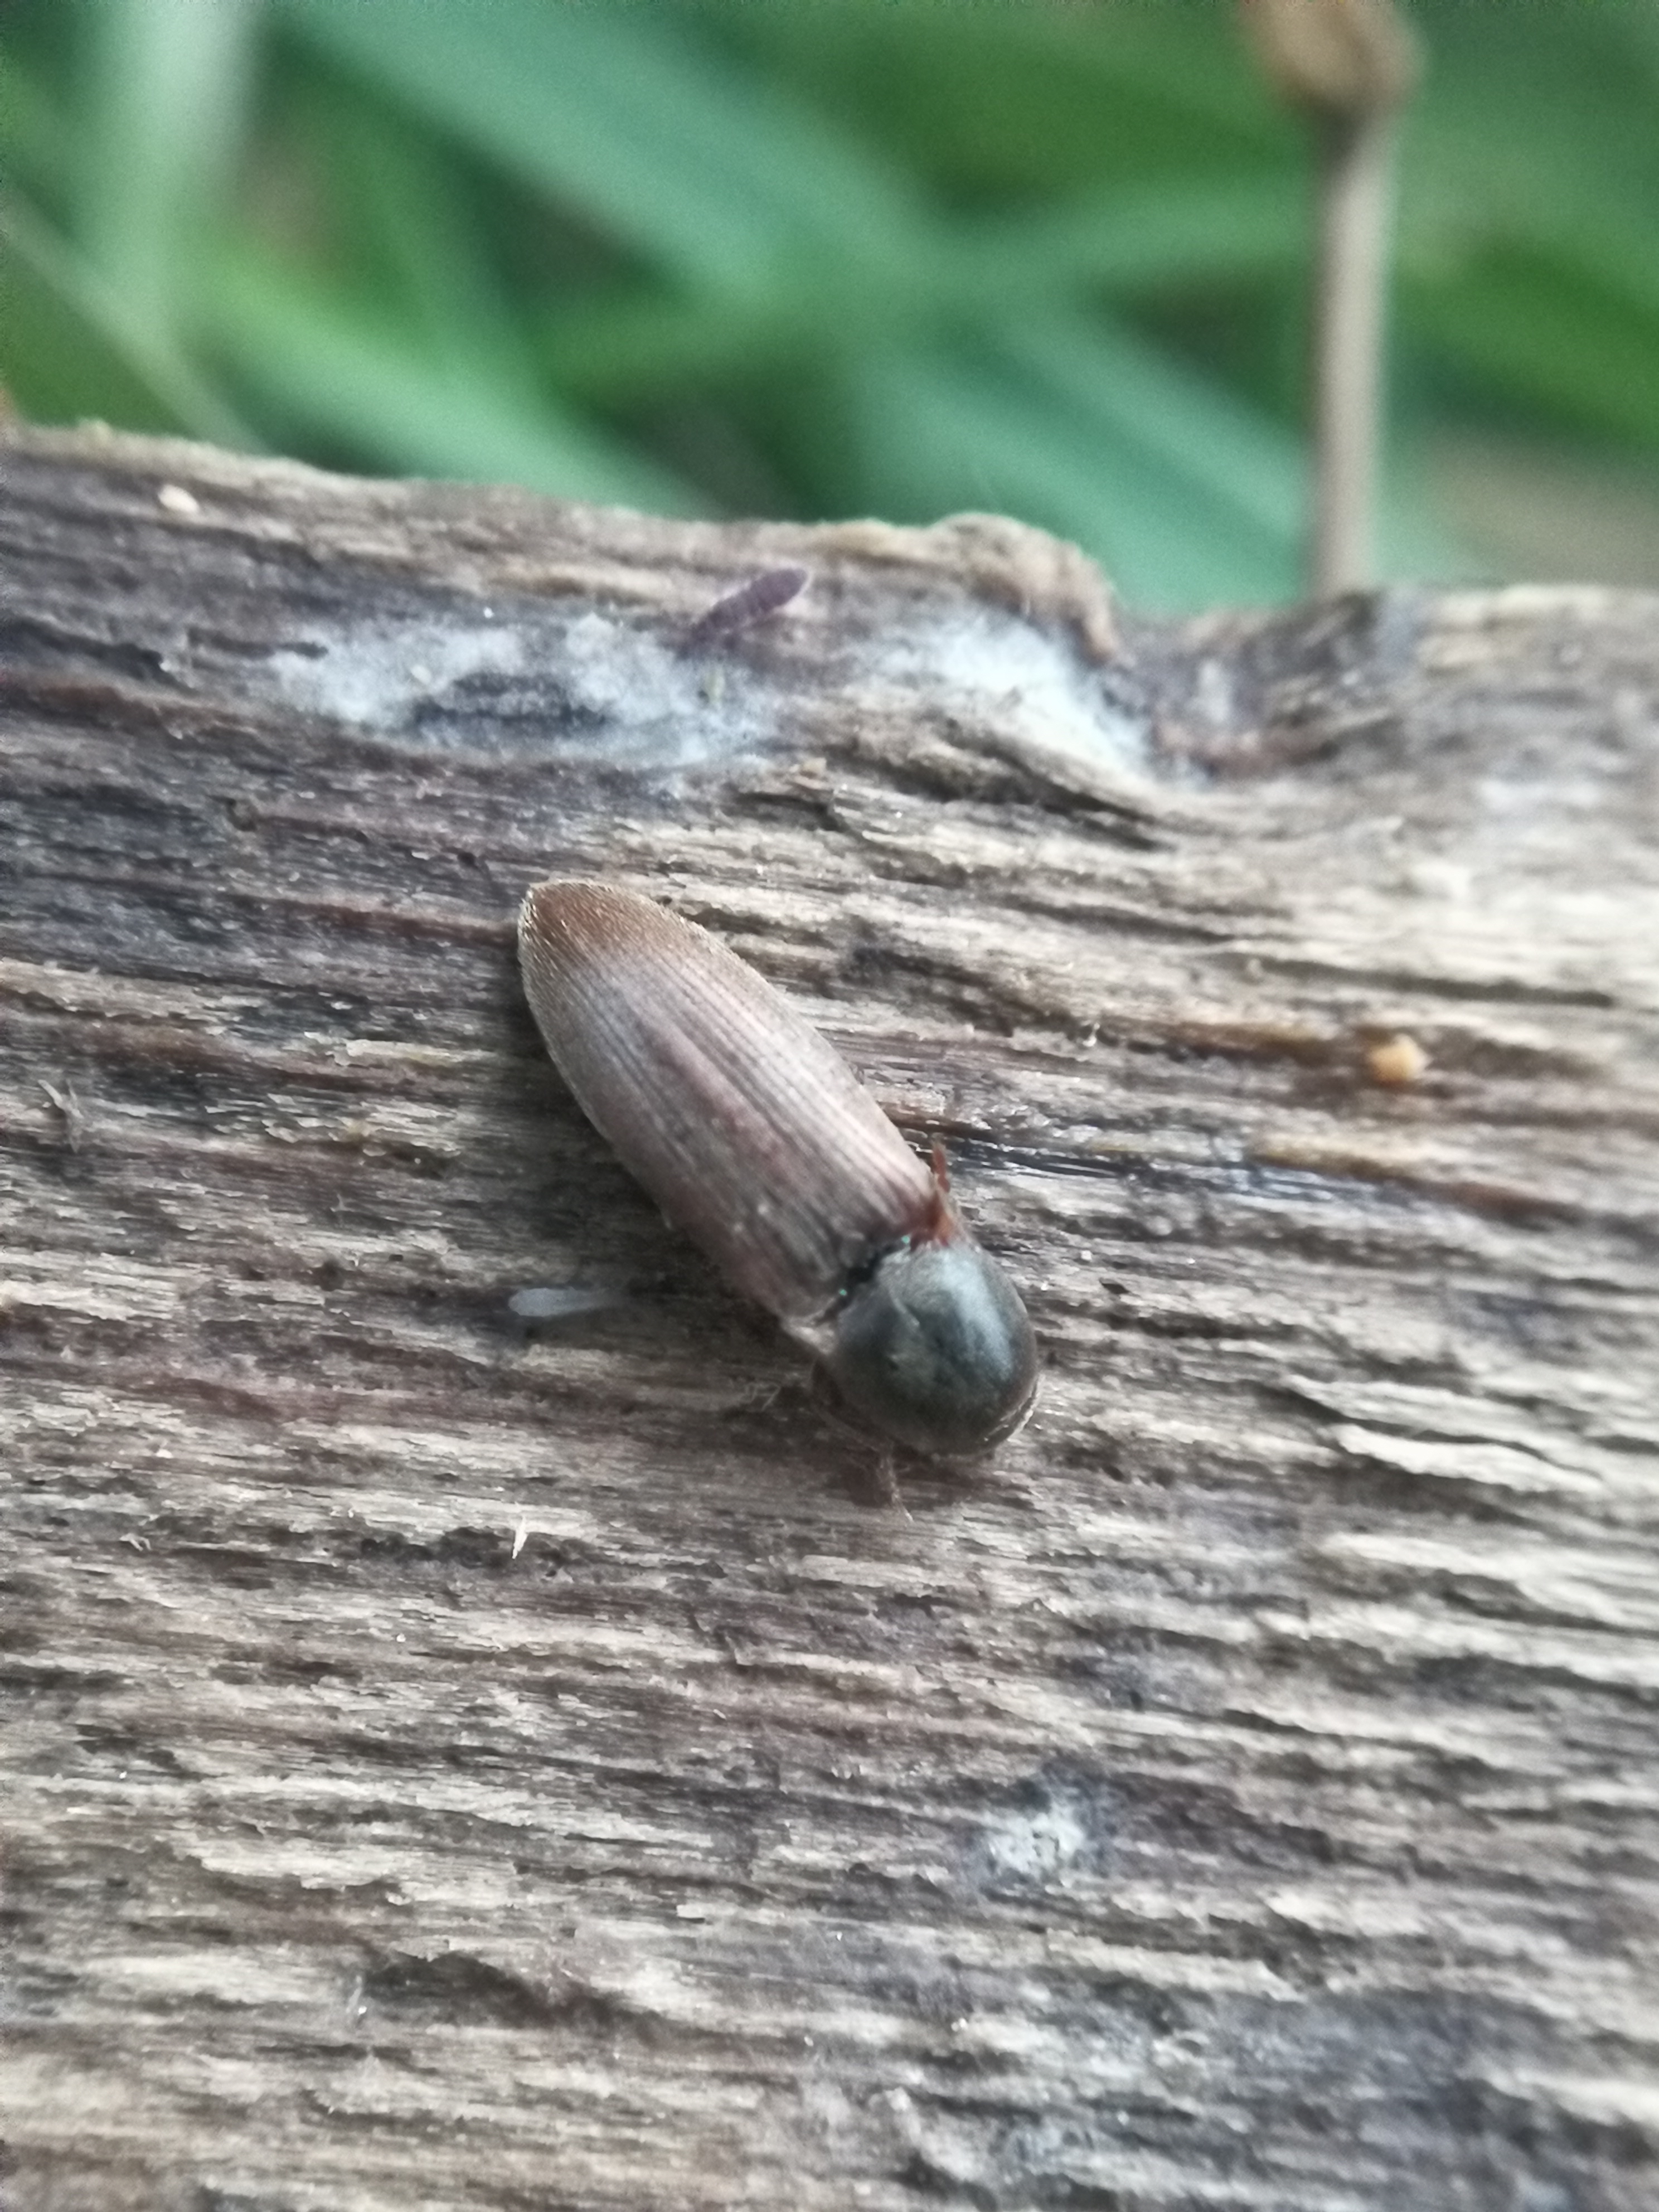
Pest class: clickbeetles_wireworms